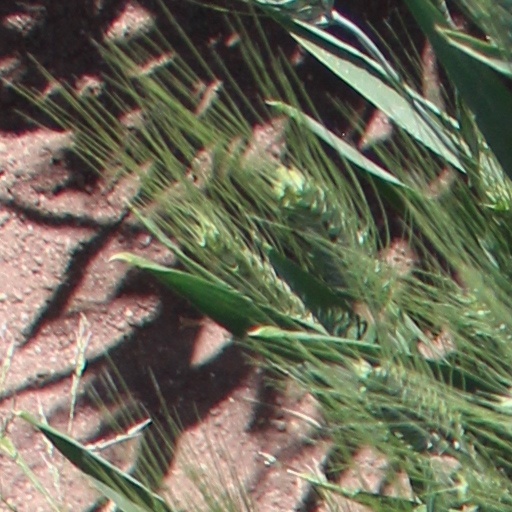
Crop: wheat